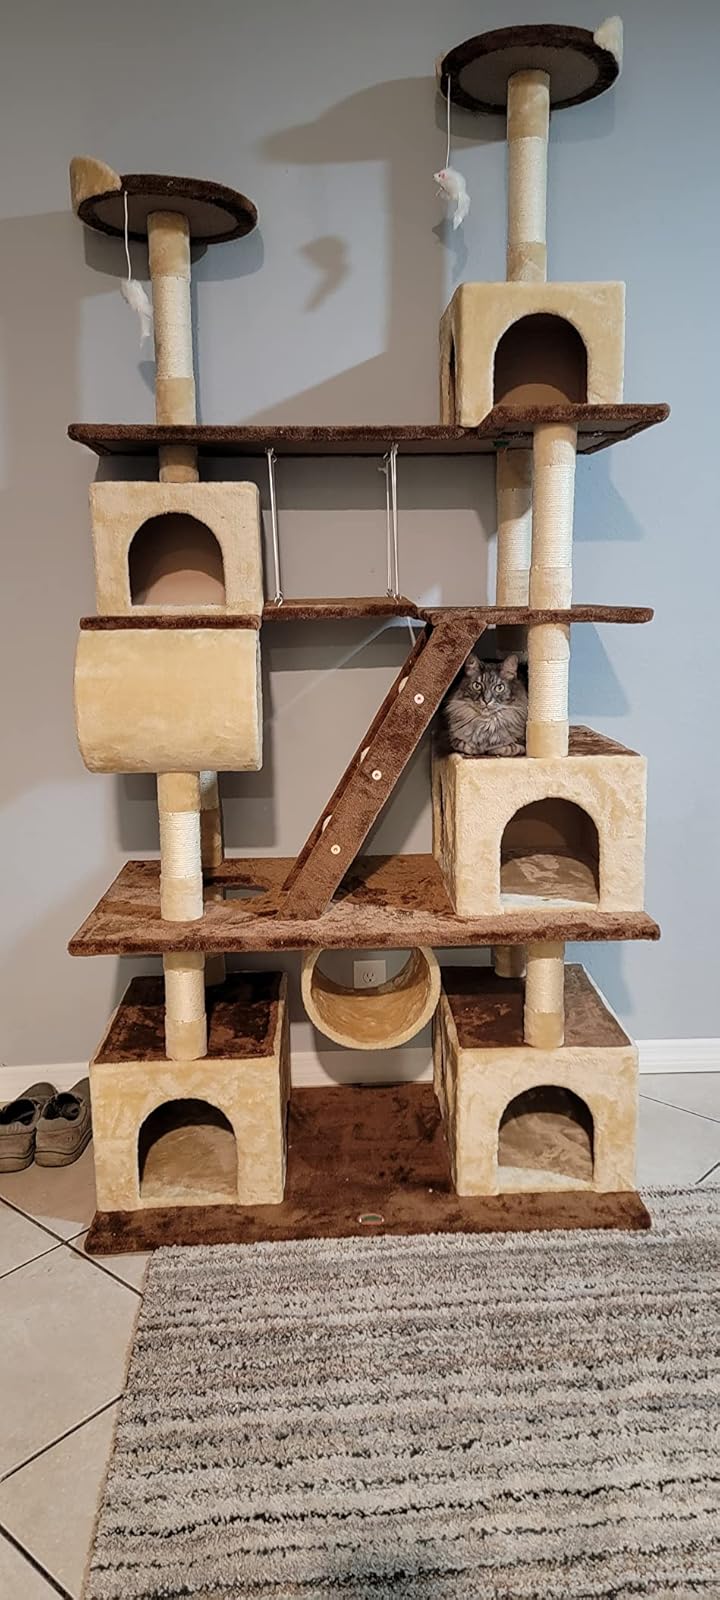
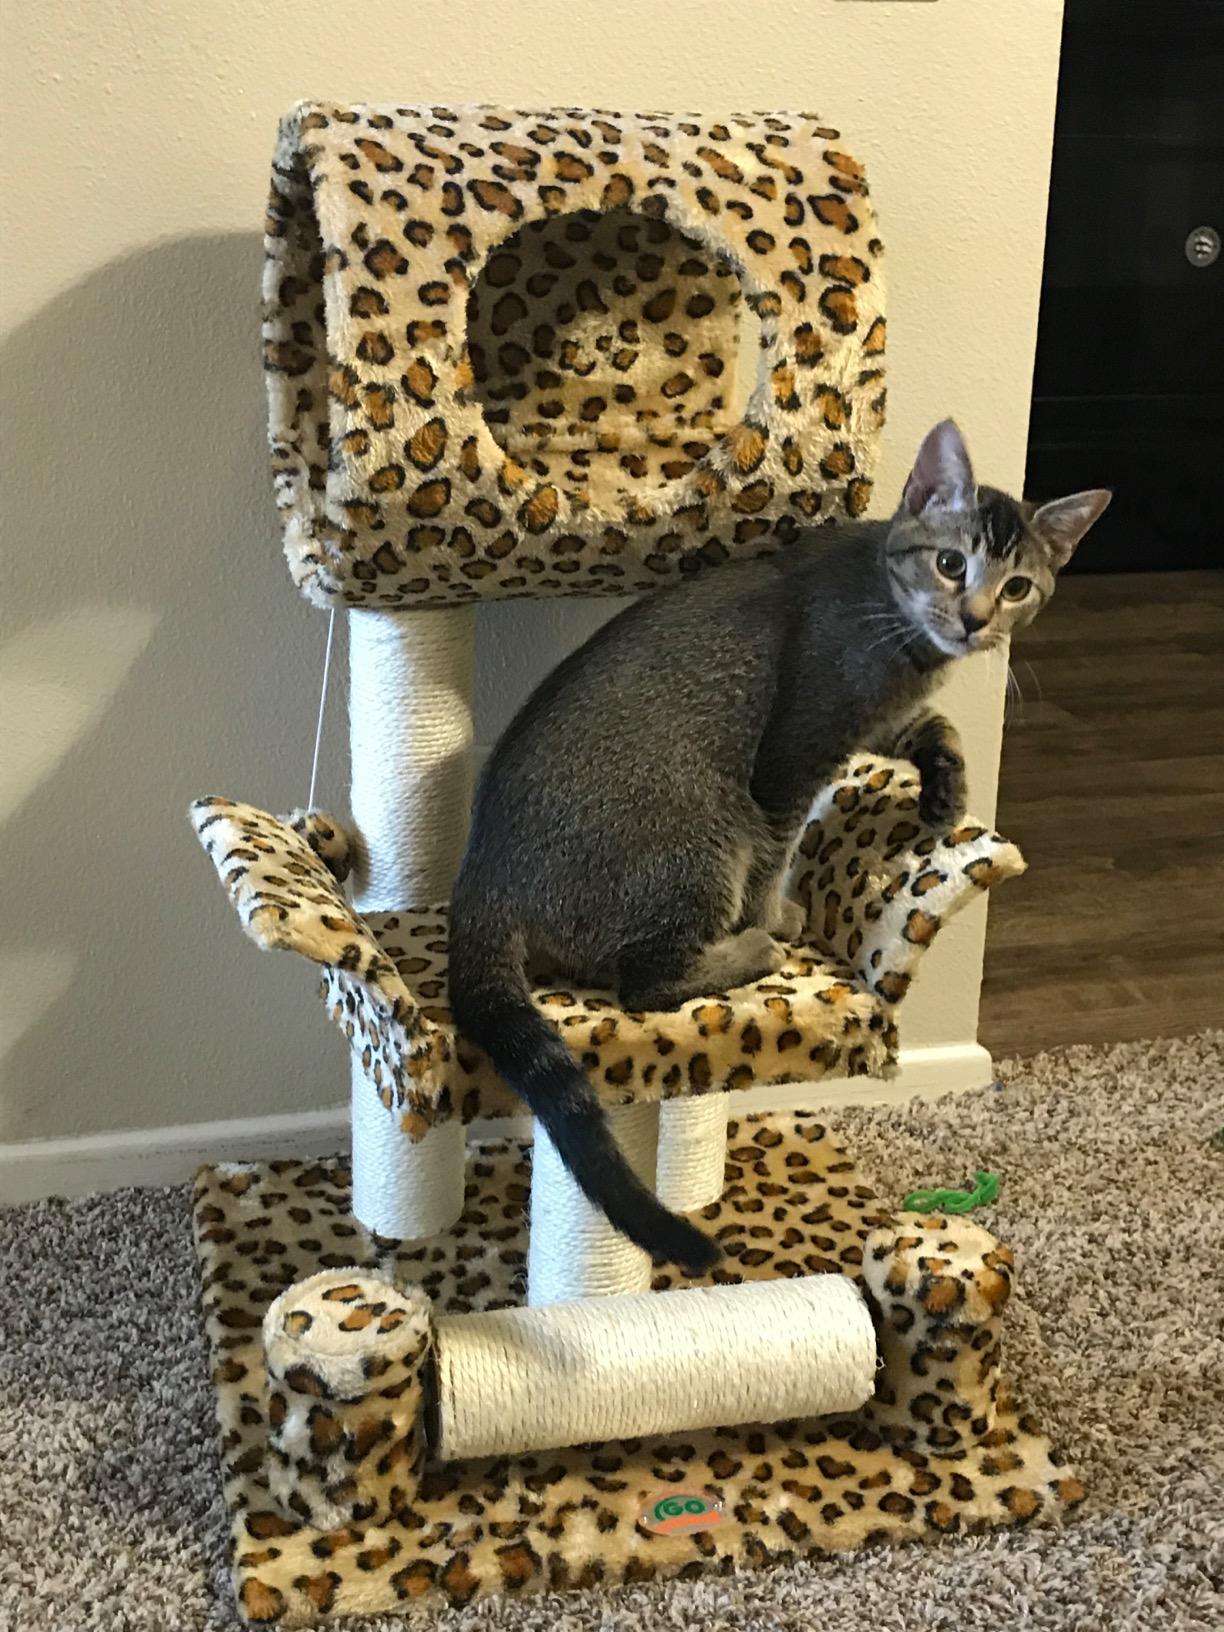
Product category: items_cat tree
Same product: no